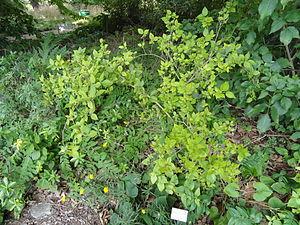
Forsythia europaea est une espèce sauvage rustique de Forsythia endémique d'Europe balkanique méridionale. Elle n'a pas ou très peu de vocation horticole, puisque sa floraison jaune clair n'est point spectaculaire, en comparaison des espèces asiatiques.